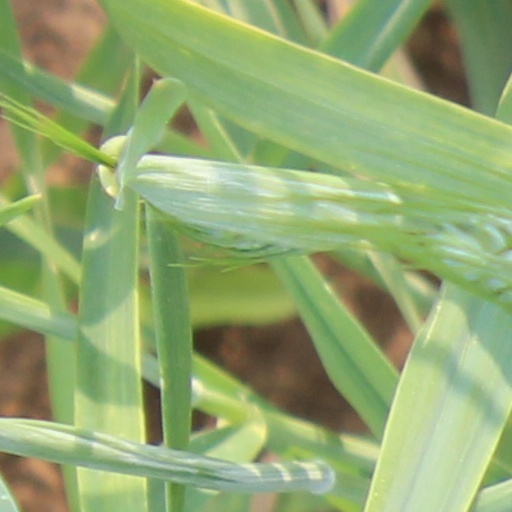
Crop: wheat